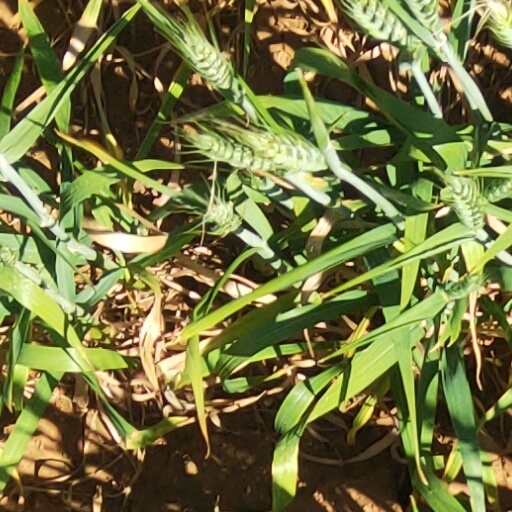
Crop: wheat